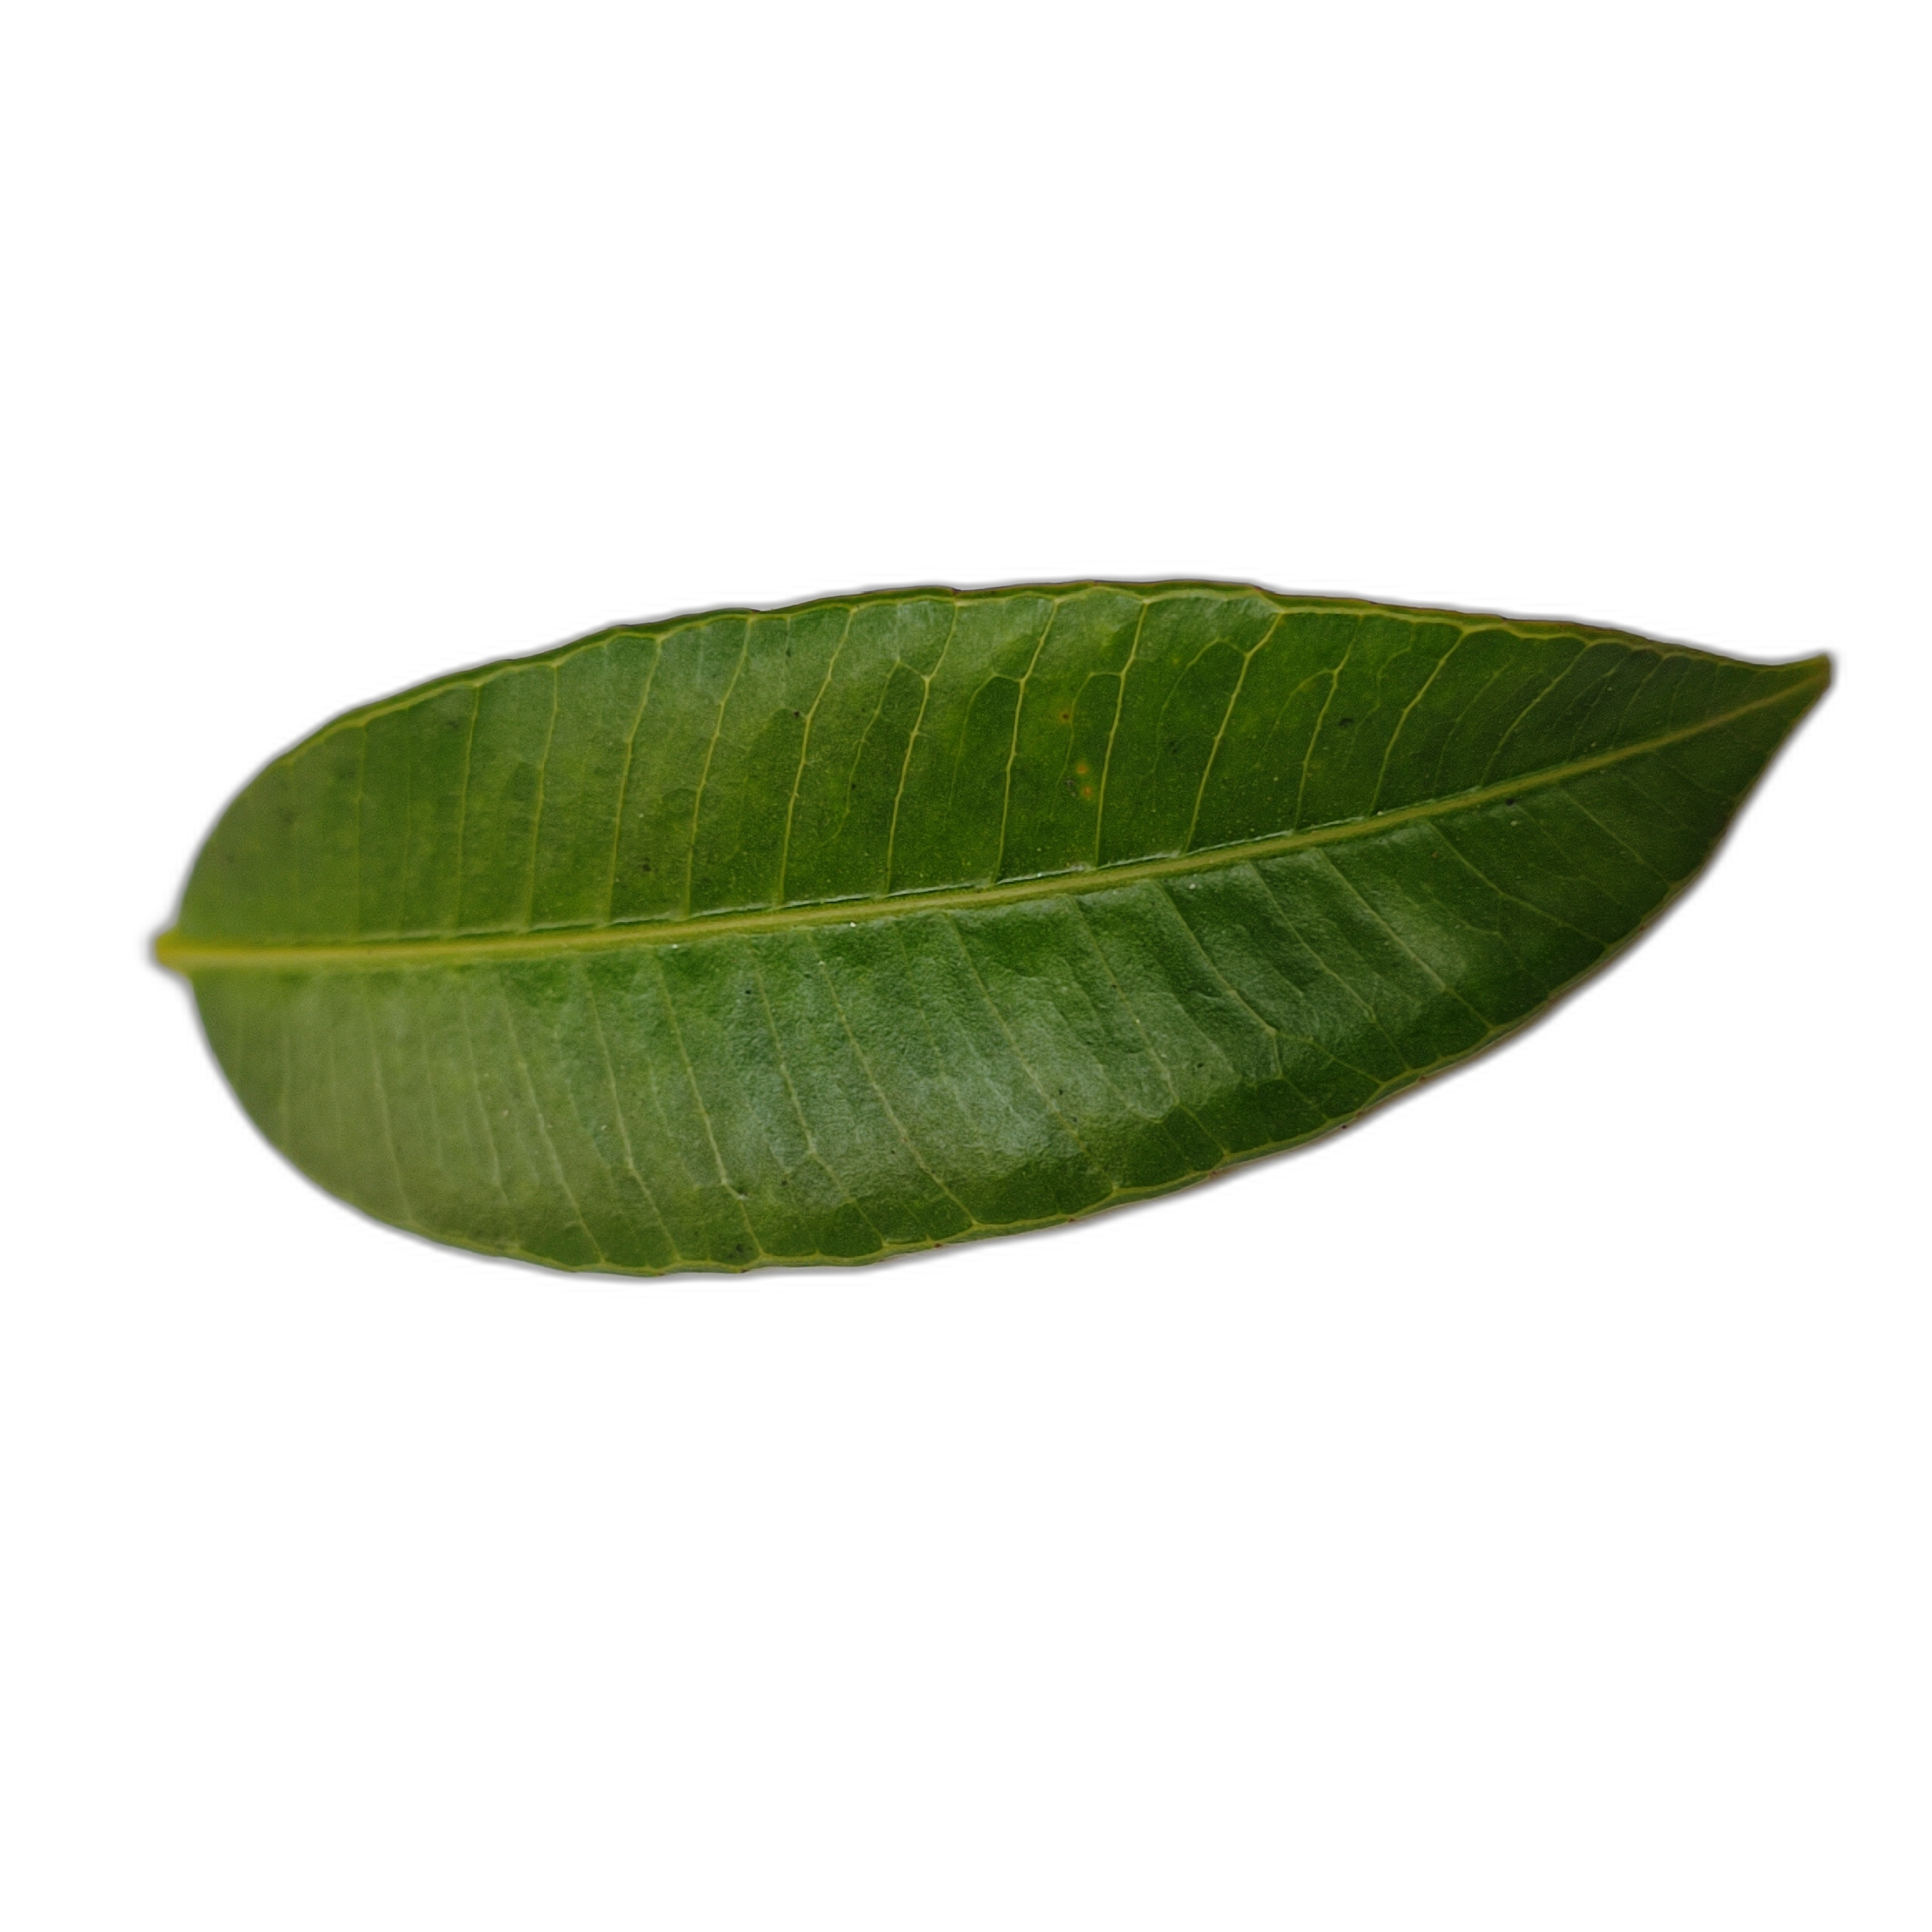
Label: healthy